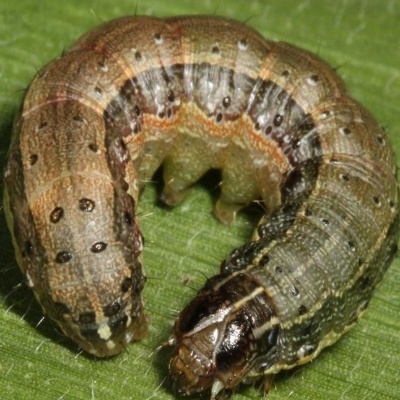
Crop: Maize
Condition: fall armyworm